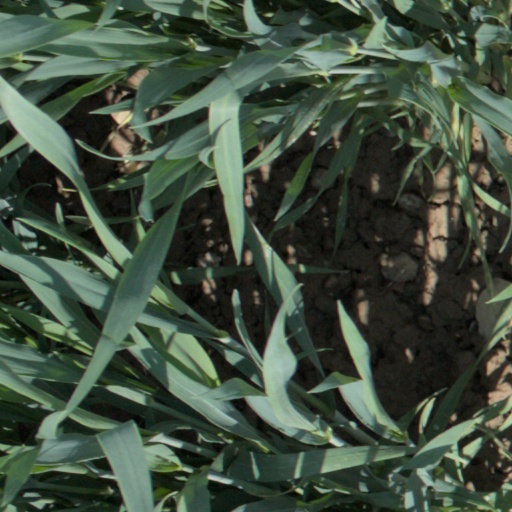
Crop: wheat